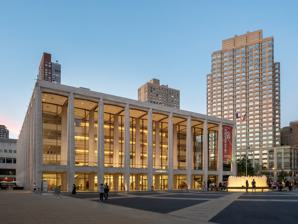
Building: David Geffen Hall
Country: United States of America
Year built: 1962
Concert hall in New York City's Lincoln Center David Geffen Hall View from the Plaza (2019) Former names Philharmonic Hall (1962–1973) Avery Fisher Hall (1973–2015) Address 10 Lincoln Center Plaza Location New York City Coordinates 40°46′22″N 73°58′59″W / 40.77278°N 73.98306°W / 40.77278; -73.98306 Public transit Subway : (all times)​ (late nights) at 66th Street–Lincoln Center NYC Bus : M5 , M7 , M11 , M20 , M66 , M104 Type concert hall Capacity 2,200 Construction Opened 1962 ; 63 years ago ( 1962 ) Architect Max Abramovitz David Geffen Hall is a concert hall at Lincoln Center on the Upper West Side of Manhattan in New York City. The  2,200-seat auditorium opened in 1962, and is the home of the New York Philharmonic . The facility, designed by Max Abramovitz , was originally named Philharmonic Hall and was renamed Avery Fisher Hall in honor of philanthropist Avery Fisher , who donated $10.5 million ($72 million today) to the orchestra in 1973.  In November 2014, Lincoln Center officials announced Fisher's name would be removed from the Hall so that naming rights could be sold to the highest bidder as part of a $500 million fund-raising campaign to refurbish the Hall. In 2015, the Hall acquired its present name after David Geffen donated $100 million to the Lincoln Center. Renovations 20th-century renovations The interior of David Geffen Hall (2007) Known as Avery Fisher Hall (2005) The Hall underwent extensive renovations in 1976, to address acoustical problems that had been present since its opening. Another, smaller renovation attempted to address still-unresolved problems in 1992. Both projects achieved limited success. Acoustic ceiling baffles during construction Detail view of acoustic wood wall paneling 21st-century renovation Lincoln Center invited nine architects to submit plans for Avery Fisher Hall's renovation in 2002, selecting three architecture firms as finalists that June. In May 2004, the orchestra announced that the building would undergo renovations in 2009. Norman Foster, Baron Foster of Thames Bank , was hired in 2005 to design a renovation of the Hall, but he later resigned from the project. In June 2006, The New York Times reported that the construction had been delayed until the summer of 2010. By 2012, the project's start date had been postponed to 2017. The shell of the building was to be left intact, and work was to focus on improving the hall's acoustics, modernizing patron amenities, and reconfiguring the auditorium. On November 13, 2014, Lincoln Center officials announced their intention to remove Avery Fisher's name from the Hall and sell naming rights to the highest bidder as part of a $500 million fundraising campaign for its refurbishment. Lincoln Center chairwoman Katherine Farley said, "It will be an opportunity for a major name on a great New York jewel." Fisher's three children agreed to the deal for $15 million. In September 2015, Geffen donated $100 million for the Hall's renovation, and the Hall was renamed for him. Geffen's donation of $100 million was seen as a jump-start for the planned renovation, but on October 3, 2017, the Philharmonic announced that existing renovation plans for the Hall had been scrapped. In December 2019, it was announced that the plans to renovate the Hall would finally proceed, with construction beginning in 2022. The work included acoustically and aesthetically redesigning it, removing over 500 seats, adding balcony seating wrapping around the entire stage, and making the stage tiered and moving it farther forward. Deborah Borda , the president of the New York Philharmonic, said, "We have to do it right this time, and this, I think, is the plan to do it." Diamond Schmitt was appointed Design and Executive Architect and led the complete redesign of the hall's new concert theater and overall masterplan; with Tod Williams Billie Tsien Architects guiding the design of the public spaces. The new design includes a more compact hall, open social areas with bars, and video walls for live streaming performances and other events. Concert Hall under construction Plans for the hall's renovation were accelerated after Lincoln Center closed in March 2020 due to the COVID-19 pandemic in New York City . In mid-2020, Borda announced that because of pandemic-related cancellations of performances, Lincoln Center would commence preliminary renovation work on the Hall before the Philharmonic's planned return to performances on January 6, The orchestra later canceled all scheduled performances at the Hall through June 13, 2021. On October 3, 2022, the main concert hall was renamed the Wu Tsai Theater in honor of a $50 million donation from Joseph Tsai and Clara Wu Tsai . The hall reopened on October 8, 2022, following a $550 million renovation. Acoustics Buildings of Lincoln Center 100m 110yds 13 12 11 10 9 8 7 6 5 4 3 2 1 view talk edit Buildings and structures in Lincoln Center: 1 Samuel B. and David Rose Building (includes Walter Reade Theater ) 2 Juilliard School 3 Alice Tully Hall 4 Vivian Beaumont Theater (includes Mitzi E. Newhouse Theater and Claire Tow Theater) 5 Elinor Bunin Monroe Film Center 6 David Geffen Hall 7 New York Public Library for the Performing Arts (includes Bruno Walter Auditorium) 8 Metropolitan Opera House 9 Josie Robertson Plaza with Revson Fountain 10 Damrosch Park 11 David H. Koch Theater 12 David Rubenstein Atrium 13 Jazz at Lincoln Center Architects hired the acoustical consulting division of Bolt, Beranek and Newman (BBN) to design the original interior acoustics for the hall. Their acousticians recommended a 2,400 seat "shoebox" design with narrowly spaced parallel sides (similar in shape to the acoustically acclaimed Symphony Hall, Boston ). Lincoln Center officials initially agreed with the recommendation, and BBN provided a series of design specifications and recommendations. However, the New York Herald Tribune began a campaign to increase the seating capacity of the new hall and late in the design stage it was expanded to accommodate the critics' desires, invalidating much of BBN's acoustical work. BBN engineers told Lincoln Center management the hall would sound different from their initial intent, but they could not predict what the changes would do. The first of Lincoln Center's buildings to be completed, Philharmonic Hall opened September 23, 1962, to mixed reviews. The concert, featuring Leonard Bernstein , the New York Philharmonic, and a host of operatic stars such as Eileen Farrell and Robert Merrill , was televised live on CBS . The opening week of concerts included performances by a specially invited list of guest orchestras (Boston, Philadelphia, and Cleveland), who regularly appeared at Carnegie Hall each season, as well as the new hall's resident ensemble. Several reporters panned the hall, while at least two conductors praised the acoustics. While the initial intention had been that Philharmonic Hall would replace Carnegie Hall, which could then be demolished, that did not happen. Management made several attempts to remedy the induced acoustical problems, with little success, leading to a substantial 1970s renovation designed by acoustician Cyril Harris in conjunction with project architect Philip Johnson . It included demolishing the hall's interior, selling its pipe organ to California's Crystal Cathedral , and rebuilding a new auditorium within the outer framework and facade.  While initial reaction to the improvements was favorable and some advocates remained steadfast, overall feelings about the new hall's sound soured and acoustics there continued to be problematic. One assessment by Robert C. Ehle stated: The seating capacity is large (around 2,600 seats) and the sidewalls are too far apart to provide early reflections to the center seats. The ceiling is high to increase reverberation time but the clouds are too high to reinforce early reflections adequately. The bass is weak because the very large stage does not adequately reinforce the low string instruments. Various acoustic surface strategies are employed to meet the sound requirements In December 1977, High Fidelity magazine published an article that stated members of the Philharmonic disliked the sound so much they referred to the venue as "A Very Fishy Hall." In 1992, under the tenure of Kurt Masur with the New York Philharmonic, several solid maple wood convex surfaces were installed on the side walls and suspended from the ceiling of the stage to improve acoustics. The maple was specially selected to minimize its grain pattern. The new components are filled with fiberglass to deaden vibrations. The ongoing problems with the hall's acoustics eventually led the New York Philharmonic to consider a merger with Carnegie Hall in 2003, which would have returned the Philharmonic to Carnegie Hall for most of its concerts each season. However, both sides abandoned talks after four months. In 2005 and 2006, the Mostly Mozart Festival experimented with extending the front of stage to improve acoustics. A major goal of the $550 million renovation of David Geffen Hall, from 2020 to 2022, was to improve the acoustics in the main concert hall. According to Zachary Woolfe of The New York Times , the renovation substantially improved the acoustics, but some significant acoustical problems remained. Notable events David Geffen Hall is used today for many events, both musical and non-musical. As part of its Great Performers series, Lincoln Center presents visiting orchestras in David Geffen Hall, such as the London Symphony Orchestra , the Singapore Symphony Orchestra , the Rotterdam Philharmonic Orchestra , and the Kirov Orchestra of the Mariinsky Theatre.  The PBS series Live from Lincoln Center also features performances from the Hall. Composer Samuel Barber was commissioned to write his Piano Concerto for the opening of the venue, and the work was premiered at the inaugural concert on September 24, 1962 with pianist John Browning . An early television concert from Philharmonic Hall featured Leonard Bernstein and the New York Philharmonic in one of their Young People's Concerts .  It was the first of many concerts televised from Philharmonic Hall, which had been previously televised from Carnegie Hall beginning in 1958. The 1962 program concentrated on concert hall acoustics, and, like the opening night concert, was shown over the CBS television network. It was entitled "The Sound of a Hall". It was the main venue for the first New York Film Festival in 1963 and is still a festival venue. A February 12, 1964 performance by Miles Davis at Philharmonic Hall to benefit the Mississippi Freedom Summer was released on two albums, My Funny Valentine and Four & More . Bob Dylan performed at Philharmonic Hall on October 31, 1964. The concert was released as The Bootleg Series Vol. 6: Bob Dylan Live 1964, Concert at Philharmonic Hall in 2004. The Supremes performed there on October 15, 1965. The iconic poster for the show was designed by Joe Eula . Simon & Garfunkel recorded their live album Live from New York City, 1967 here on January 22, 1967. In 1995, the star-studded charity show The Wizard of Oz in Concert: Dreams Come True was staged. The show, which starred Jewel , Jackson Browne , Roger Daltrey , and Nathan Lane as the principal characters from the 1939 film, benefited the Children's Defense Fund , and aired subsequently on TNT , TBS , PBS , and VH-1 . The hall hosted the world premiere of Steven Spielberg 's film War Horse on December 4, 2011 and the North American premiere of Bradley Cooper 's Maestro , a Leonard Bernstein biopic . See also List of concert halls References Notes